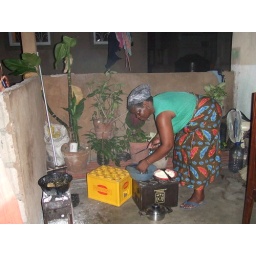
She was an awesome lady who cooked us this amazing meal... all in a pot on a bed of charcoal!